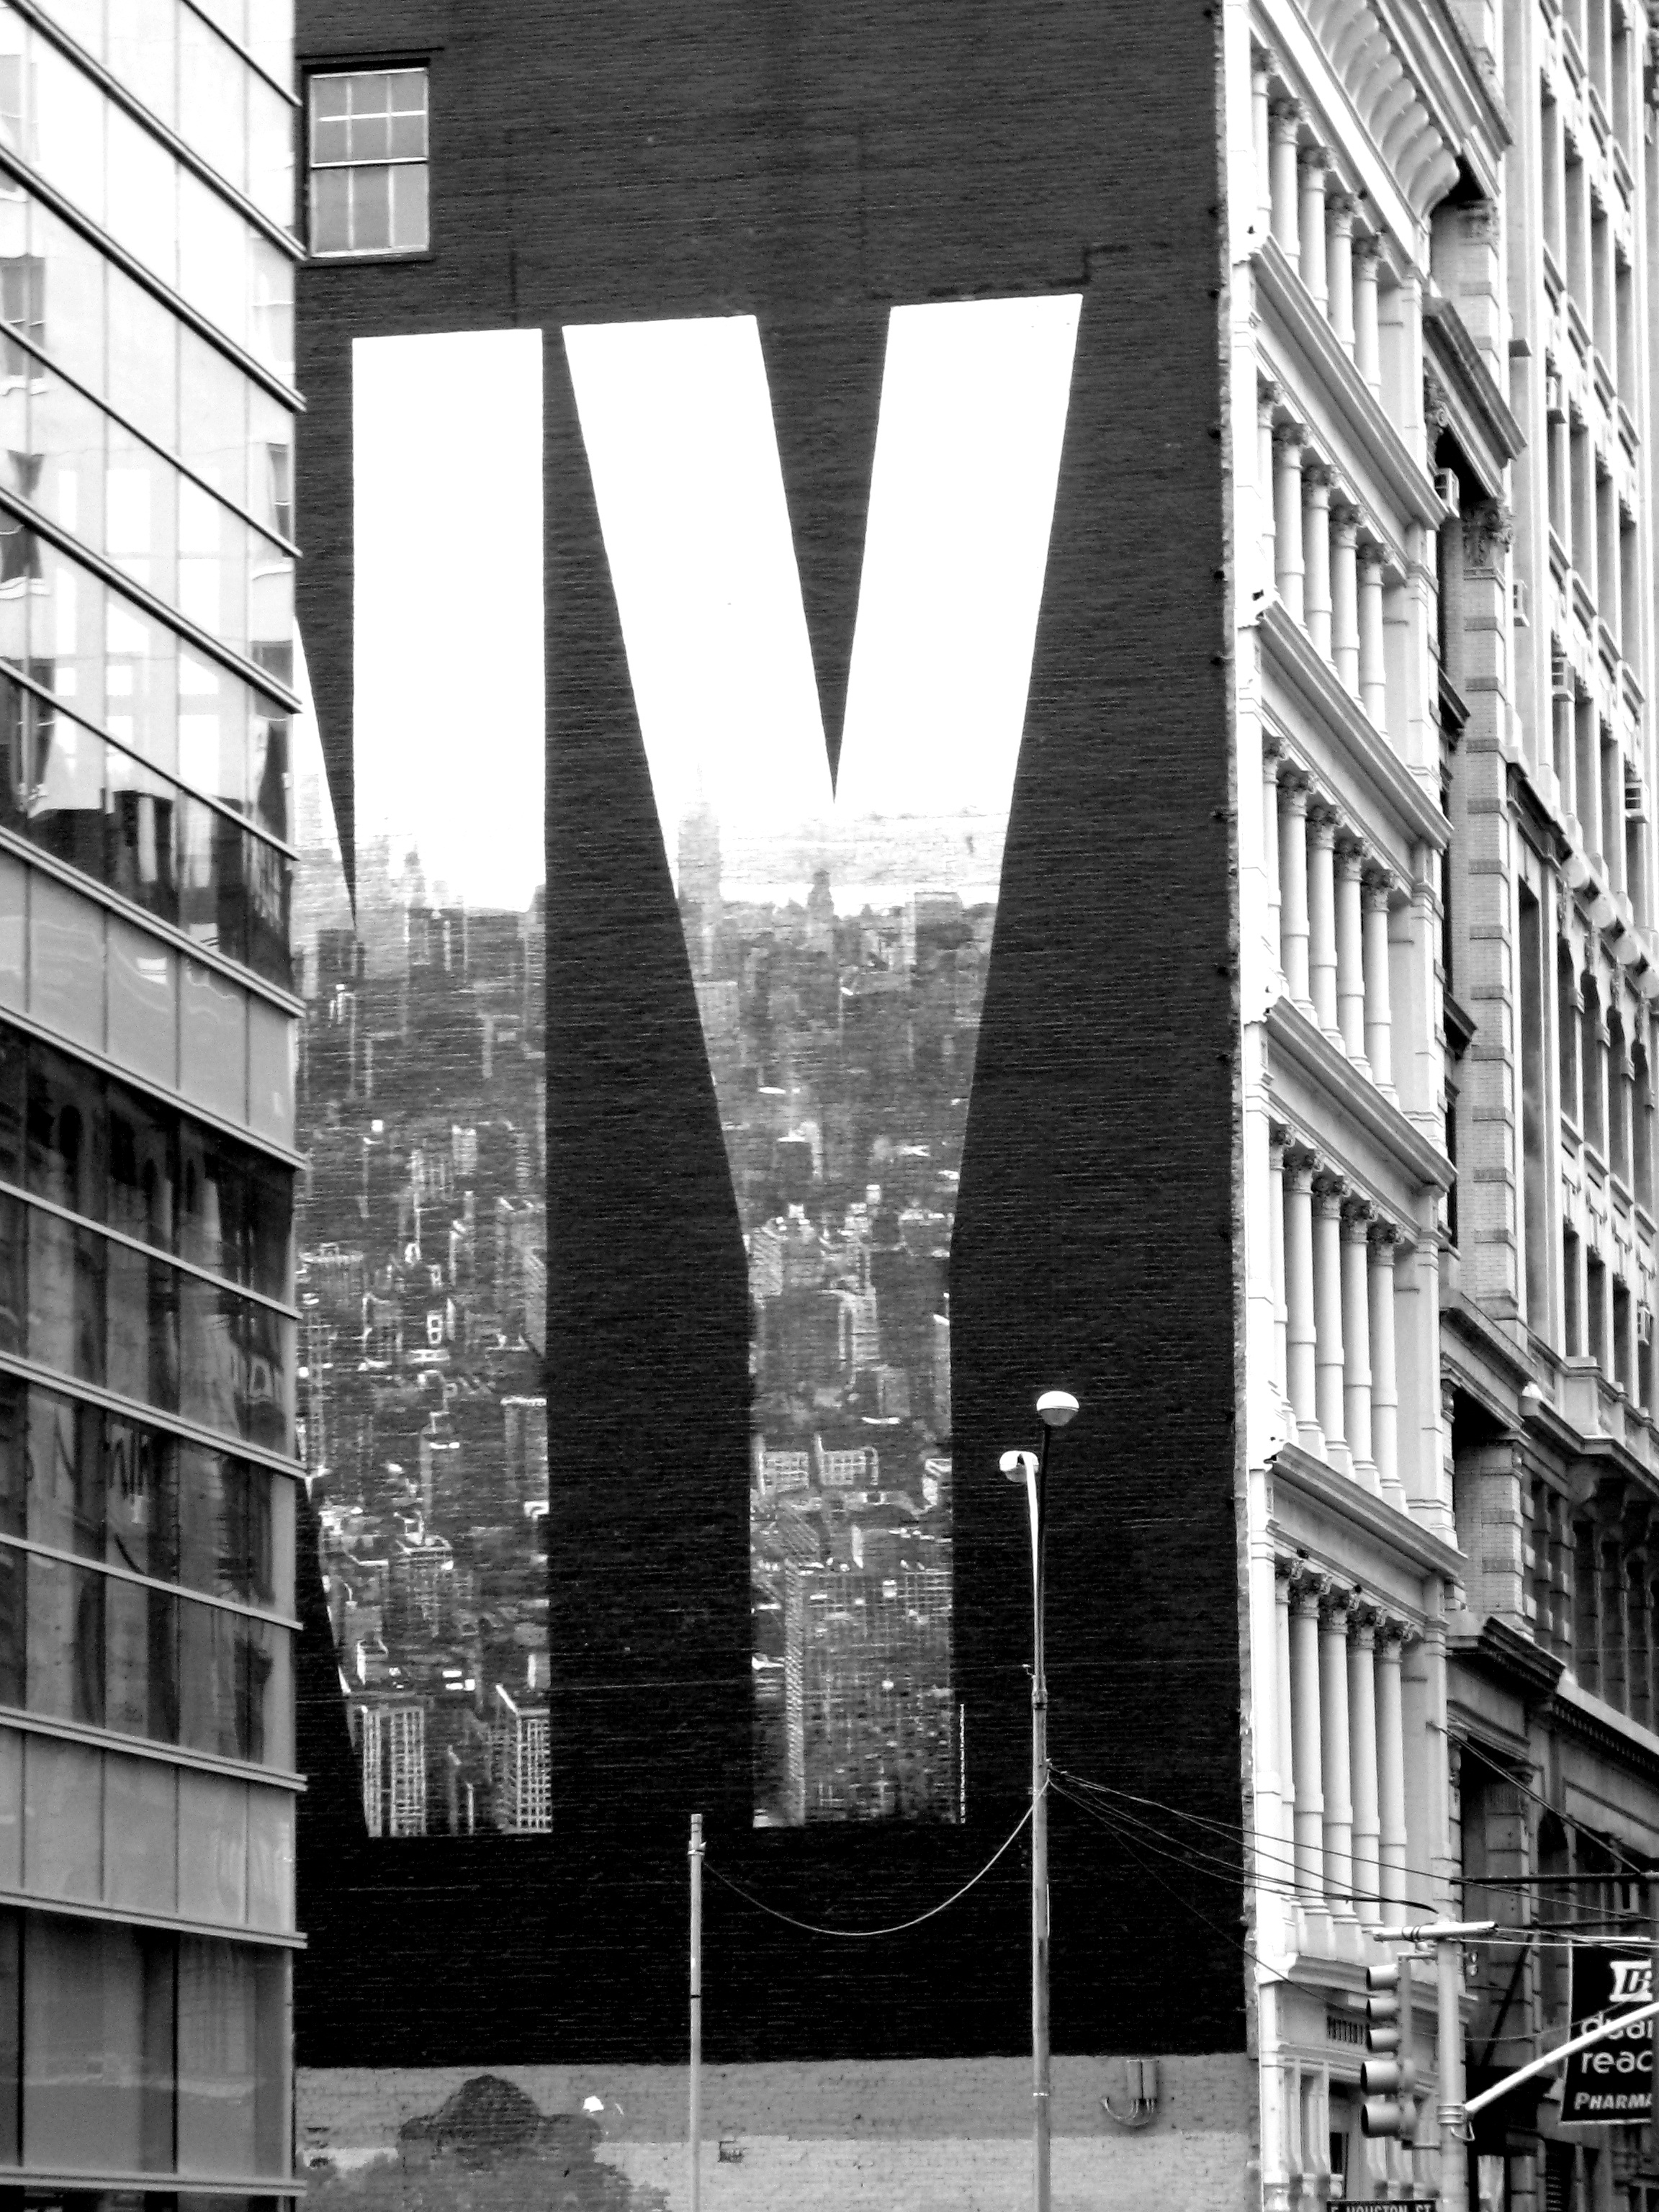
black and white, architecture, road, street, city, skyscraper, cityscape, downtown, landmark, facade, black, monochrome, tower block, symmetry, shape, metropolis, palaces, urban area, monochrome photography